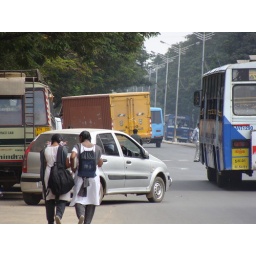
After school on a busy road in Chennai. Look at the guy trying to cross the road in front of the bus!